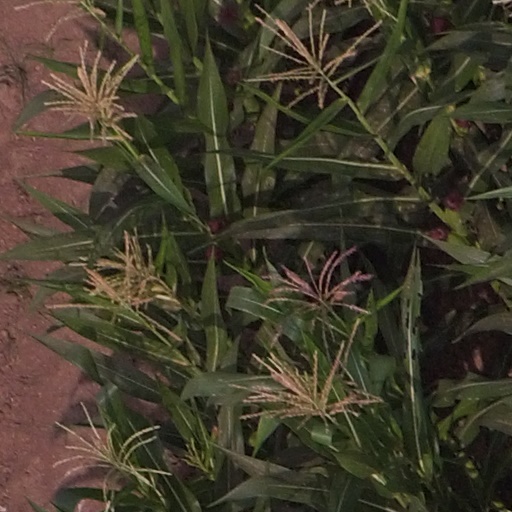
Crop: maize; corn